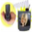
Label: television